USS Berkeley

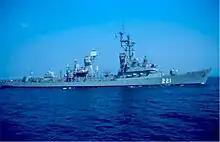
"Themistoklis" underway in the Western Mediterranean on 16 June 1999

The warship's first exercise in the new year took place between 14 and 22 January 1986 when "Berkeley" conducted a naval gunfire support exercise at San Clemente Island. Then, after a mid-March command inspection and upkeep early in April, she took part in "RimPac 86," an international naval exercise held in Hawaiian waters between 21 May and 12 June. After two more months of local training operations and other preparatory tasks, "Berkeley" got underway for a Far Eastern cruise on 12 August.